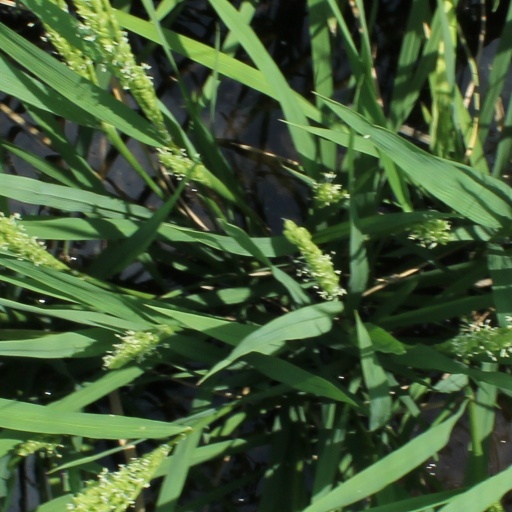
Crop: rice